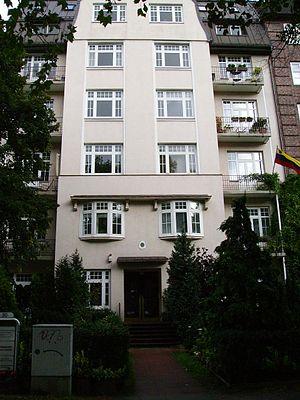
Voici les représentations diplomatiques du Venezuela à l'étranger: